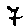
Label: 7